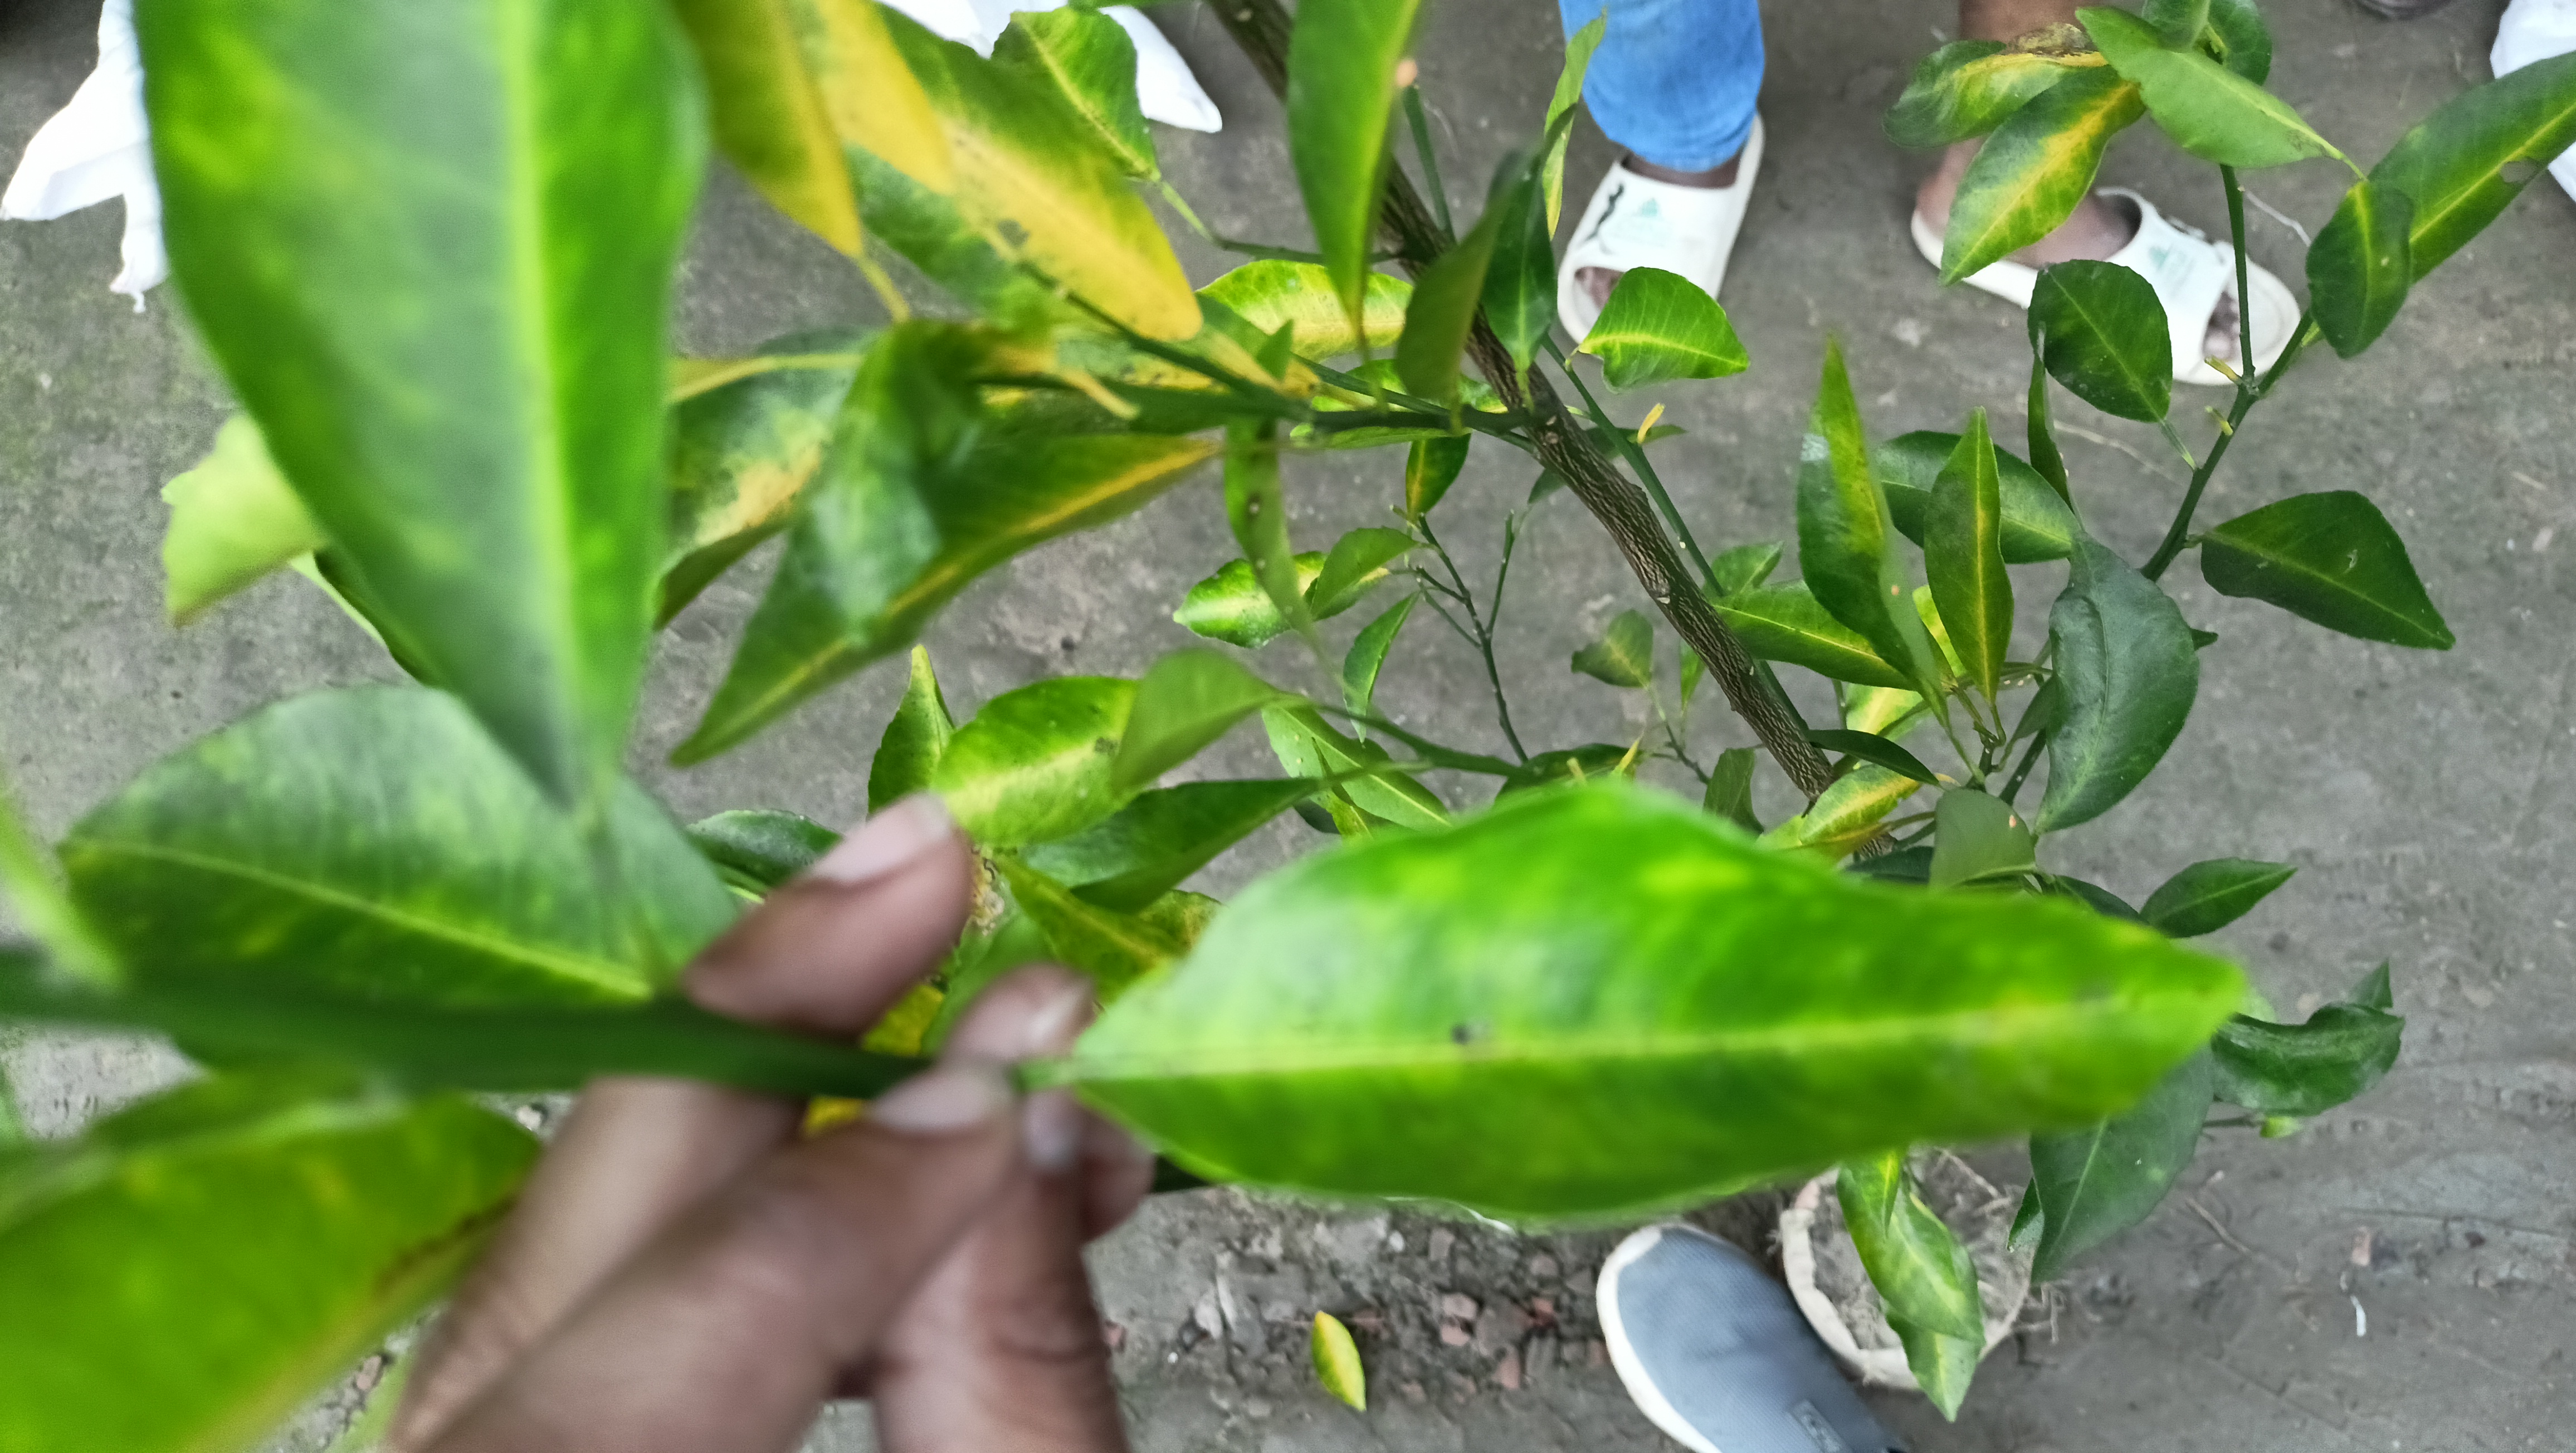
Mandarin leaf variety: Darjeling